Art Potter

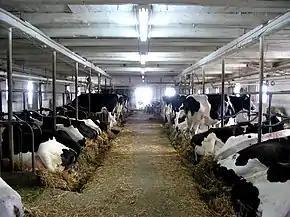
Dairy cattle feeding on hay in stalls inside of a barn

Potter was succeeded by Lionel Fleury of Quebec City as president on May 23, 1964. Potter was named chairman of a committee for an internal audit of the finances of the CAHA branches and their affiliated groups. He also chaired a committee to examine the professional-amateur agreement with the NHL, with the intent to keep players in junior hockey as long as possible instead of becoming professionals. The CAHA continued to seek an end to the NHL sponsoring of a small number of junior teams and to spread out the financial support more evenly across Canada.